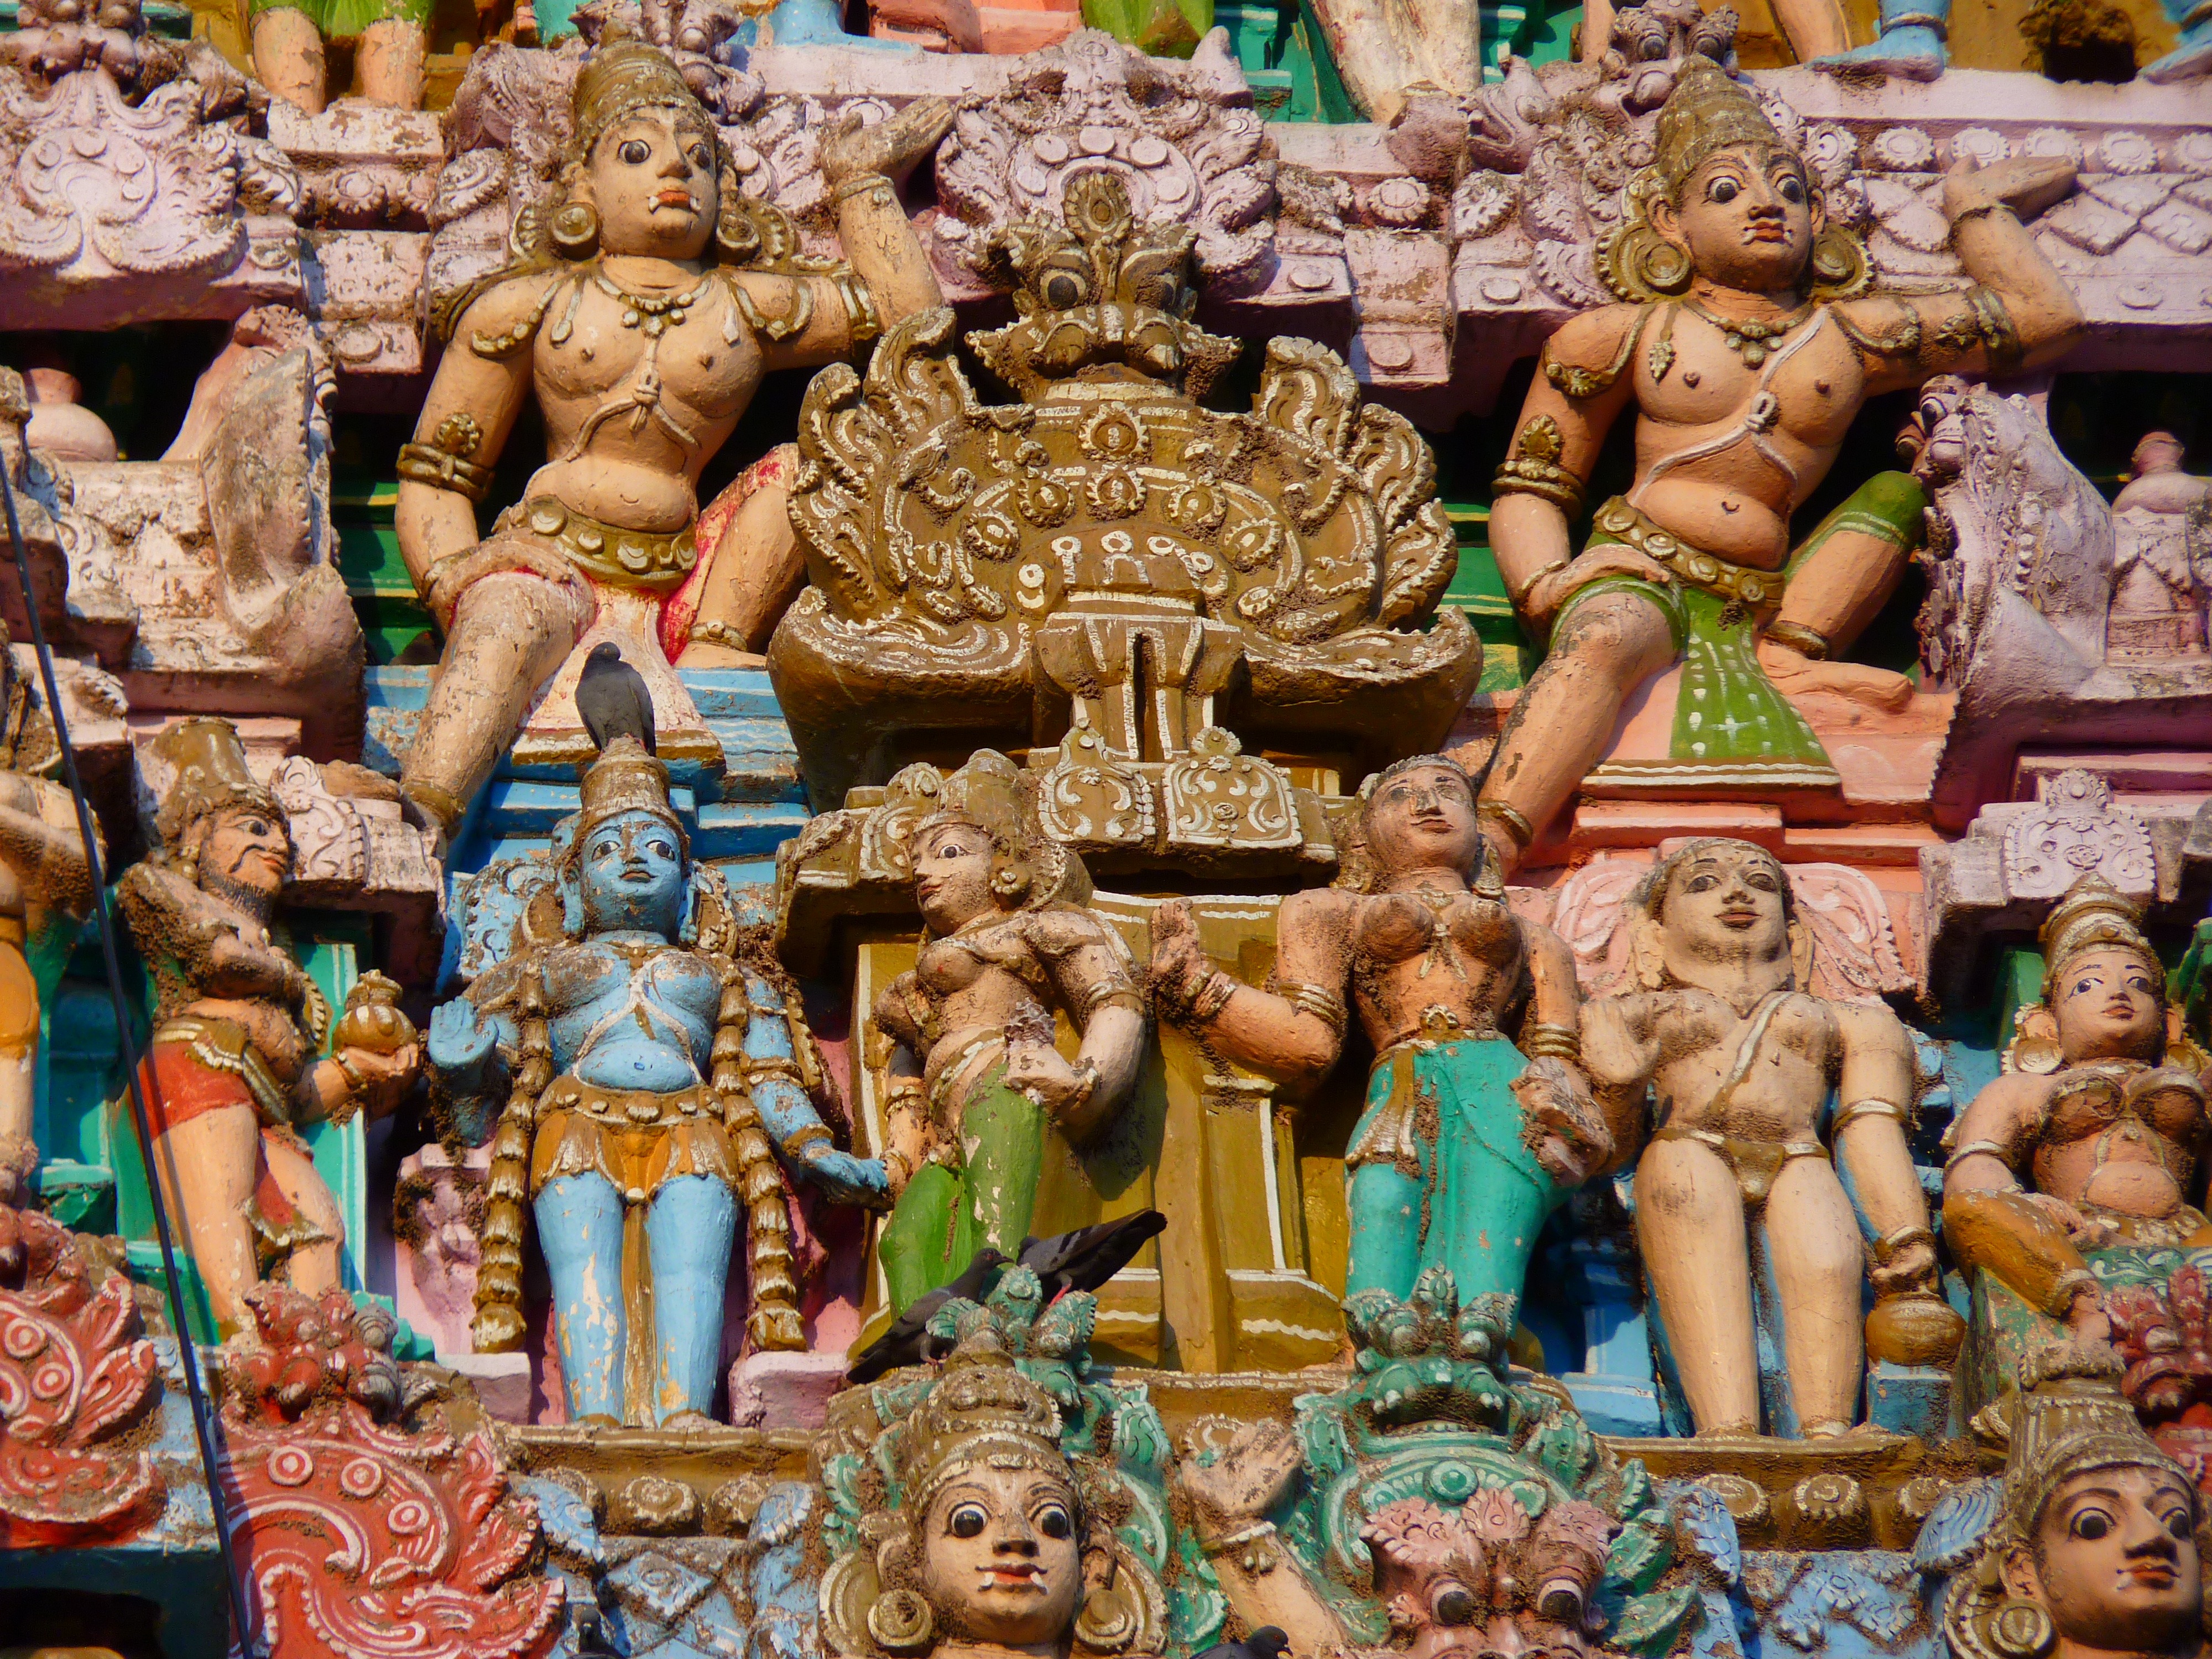
people, statue, colorful, place of worship, art, temple, india, carving, mythology, archaeological site, hindu temple, ancient history, vishnu, temple figures, kumbakonam